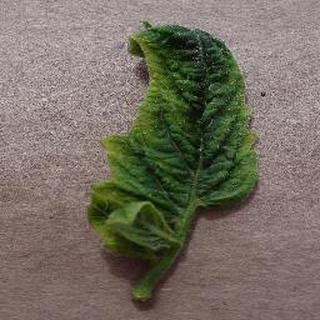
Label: tomato_yellow_leaf_curl_virus